Nicholas C. Creede

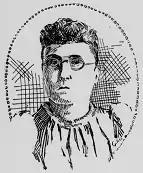
Mrs. Creede c. 1898

During his time prospecting near the Jimtown camp, Creede met Nancy Louisa Kyles (née White) of Birmingham, Alabama. Mrs. Kyles ran a boarding house in Del Norte, Colorado, and had already had three husbands before she met Creede. She was also as familiar with the hardships of frontier and mining camp life as Creede himself.